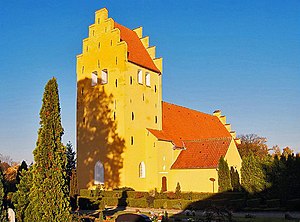
Bjæverskov Sogn
fra sydvest
Bjæverskov Sogn er et sogn i Køge Provsti. Sognet ligger i Køge Kommune; indtil Kommunalreformen i 1970 lå det i Bjæverskov Herred. I Bjæverskov Sogn ligger Bjæverskov Kirke.